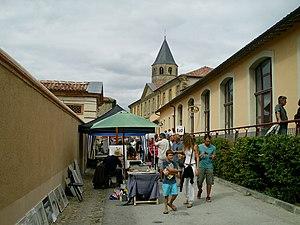
Activités artistiques dans la rue Saint Martin à 81540 Sorèze, devant la galerie d'art ""Terson de Paleville"" pendant la foire traditionnelle du mois d'août.
Jacob, parfois Jaap, de son vrai nom Jacob Gestman Geradts, né à La Haye le 9 décembre 1951 est un peintre, auteur, historien et ingénieur néerlandais, qui habite depuis l'an 1992 dans le Tarn. Il est surtout connu en France pour ses dessins pin-up. Son frère aîné, Evert Geradts est artiste-peintre, dessinateur et scénariste de bandes dessinées.